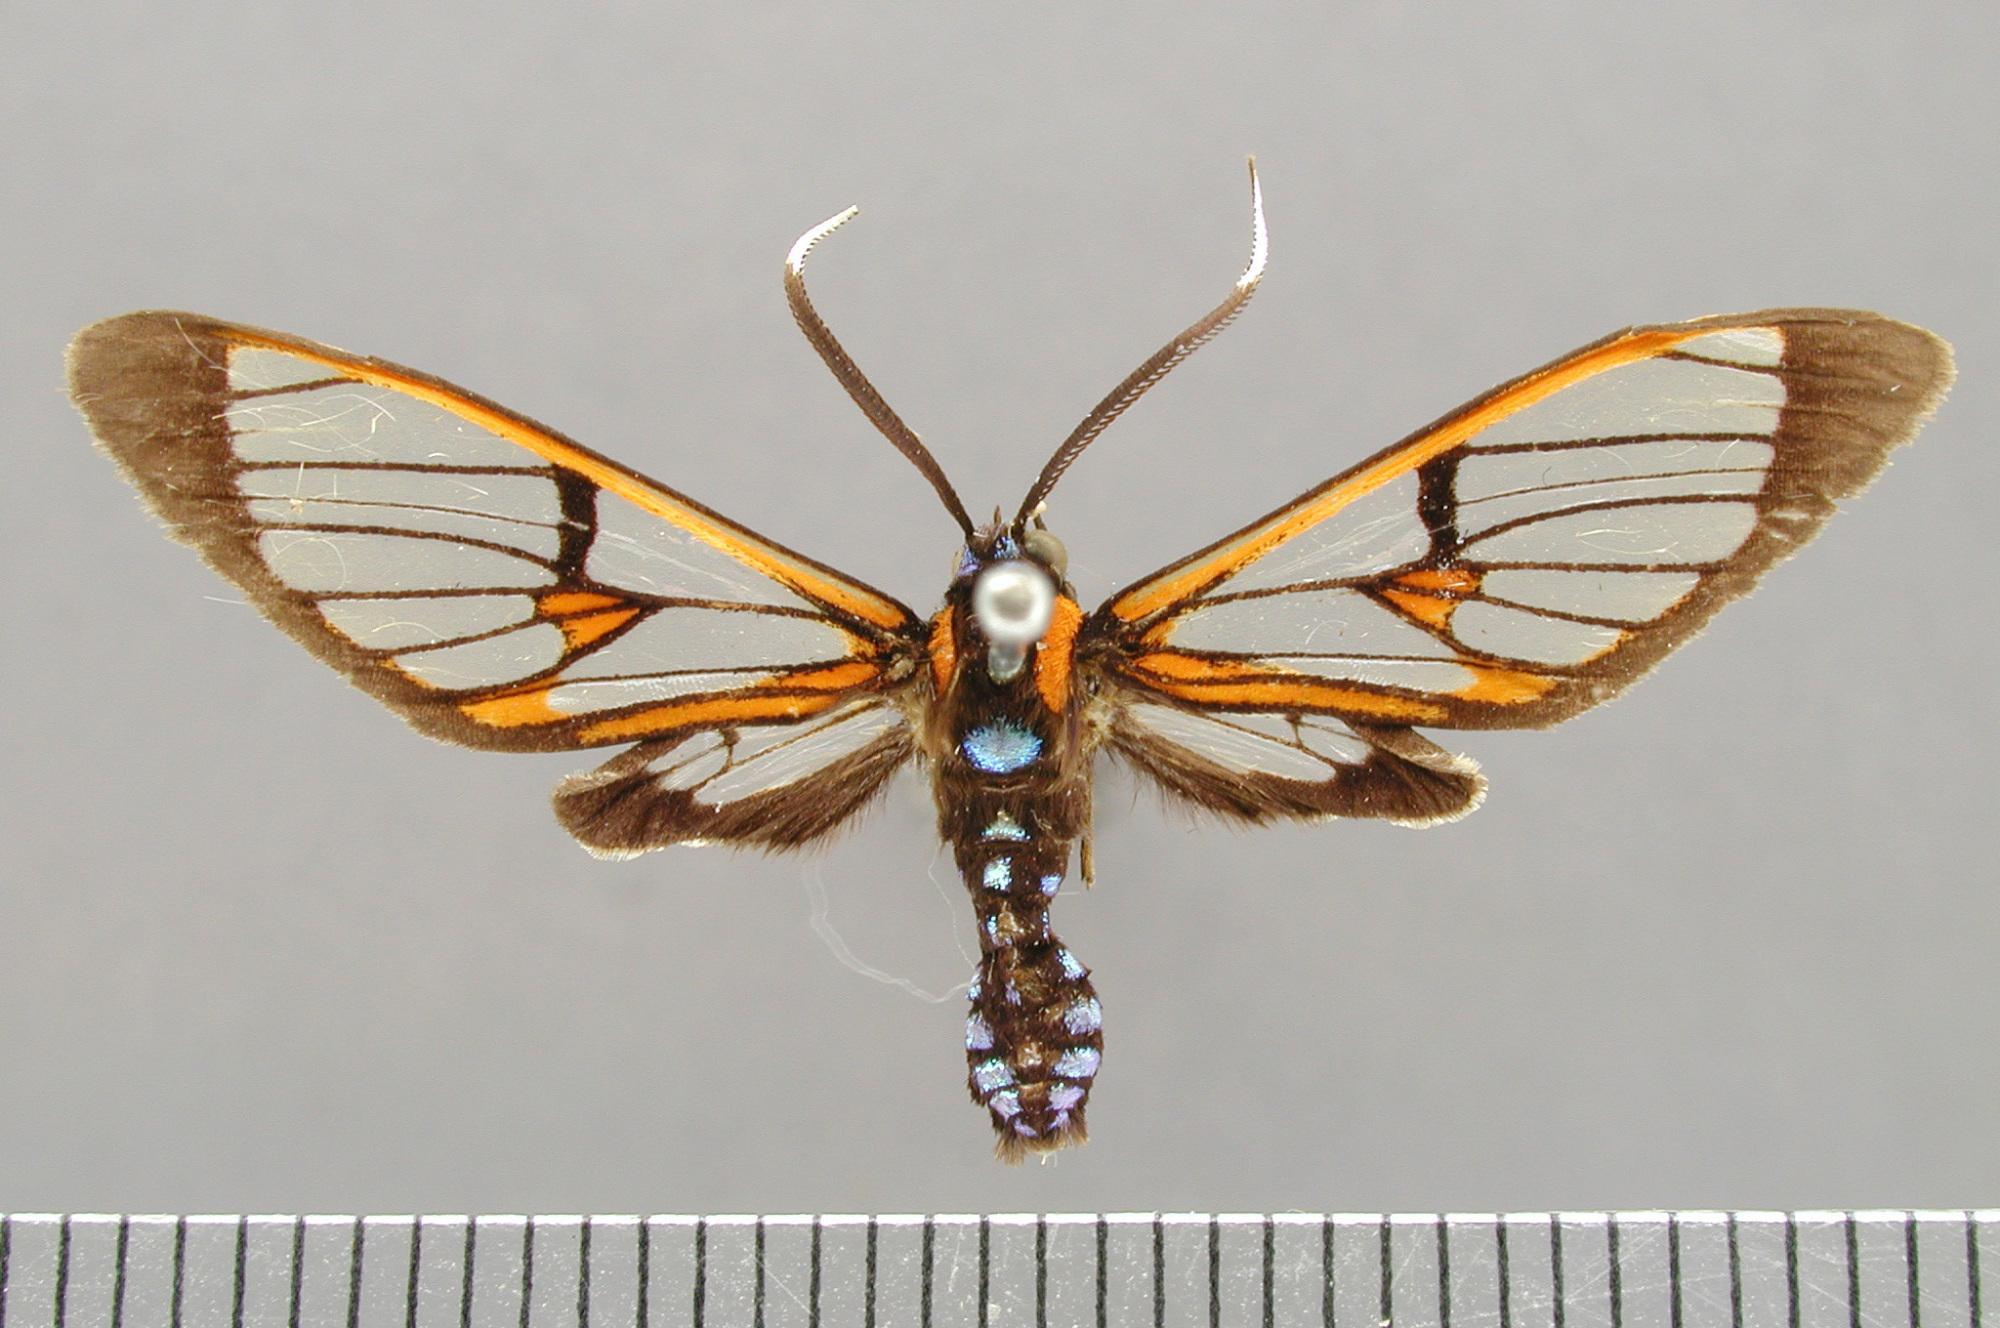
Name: Comosoma [sic] joavana
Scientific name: Comosoma [sic] joavana Schaus, 1924
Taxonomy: Animalia, Arthropoda, Insecta, Lepidoptera, Arctiidae
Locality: Juan Vinas, Cartago, Costa Rica